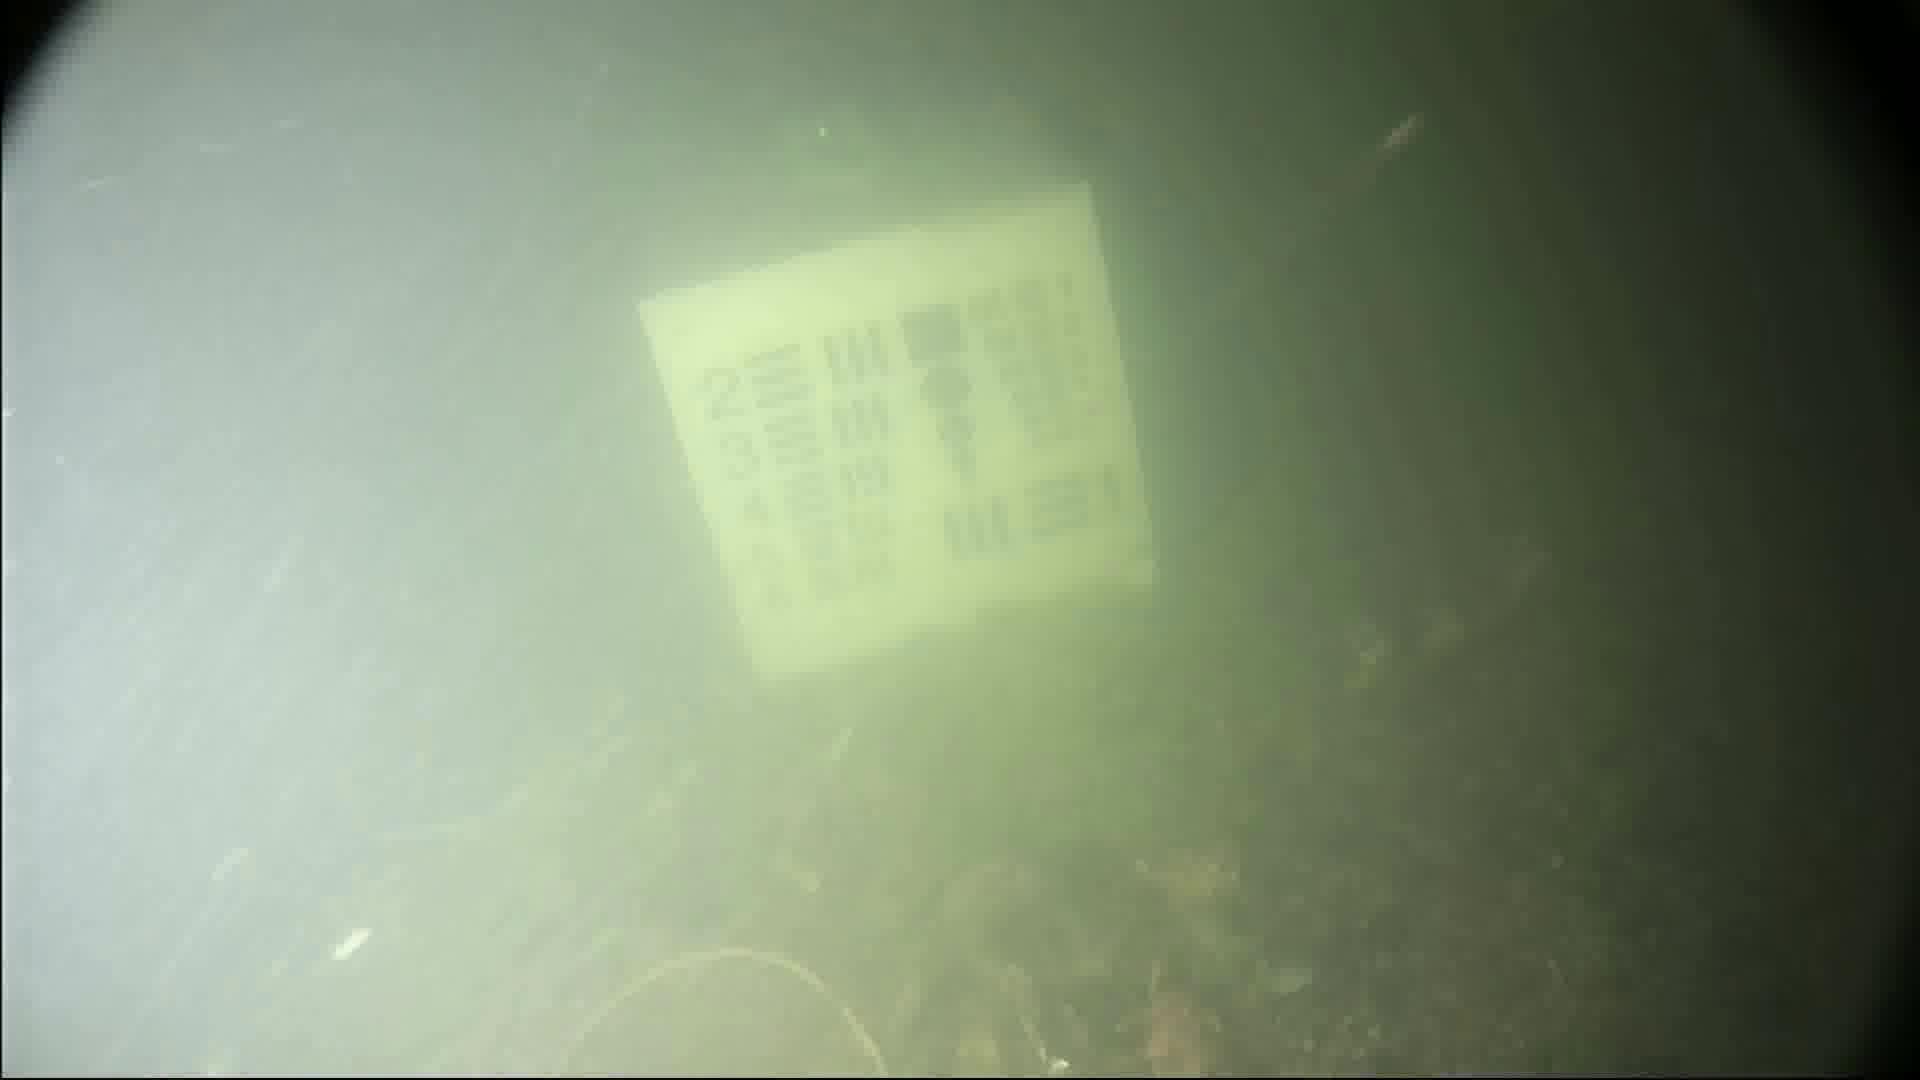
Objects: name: crab